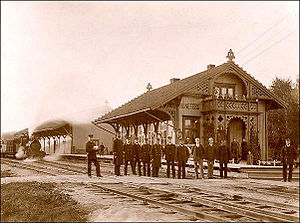
Randsfjordbanen
Hønefoss station, 1900.
Randsfjordbanen er en jernbanestrækning i Norge, der går fra Drammen, via Hokksund, Vikersund, Tyristrand, Hønefoss, Heen, Eggemoen i Buskerud til Randsfjord Station i sydvestenden af Randsfjorden ved Jevnaker i Oppland. Banen stod færdig 12. oktober 1868 og var oprindeligt smalsporet, men den blev udvidet til normalspor i 1909.